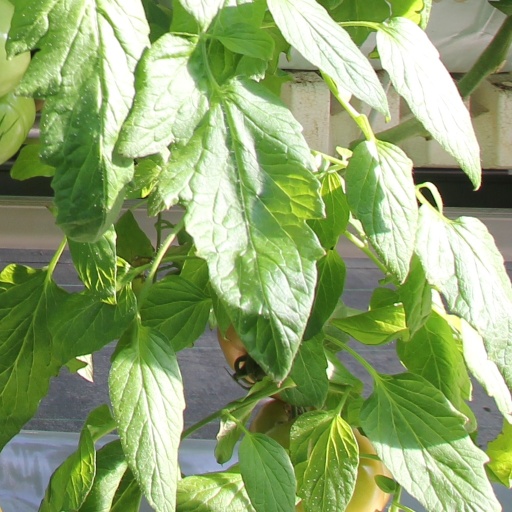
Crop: tomato